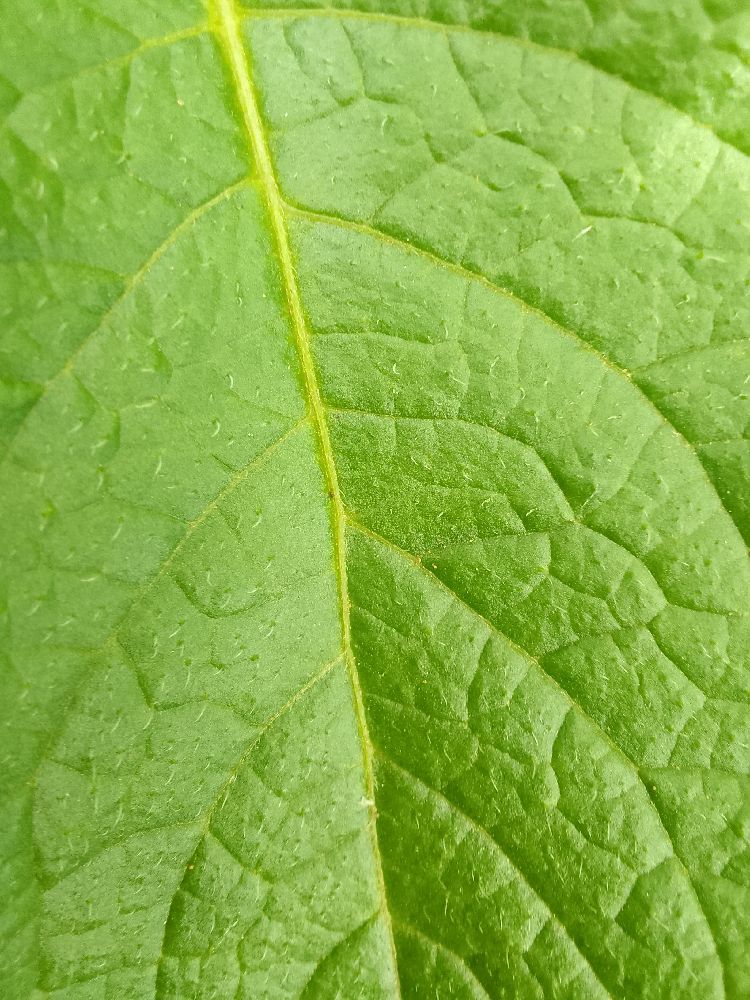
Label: Healthy